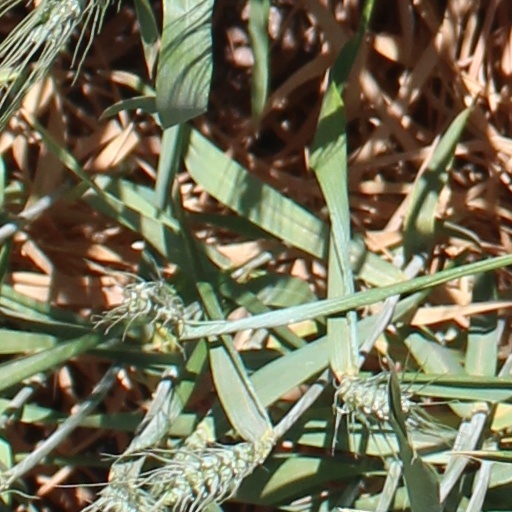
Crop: wheat